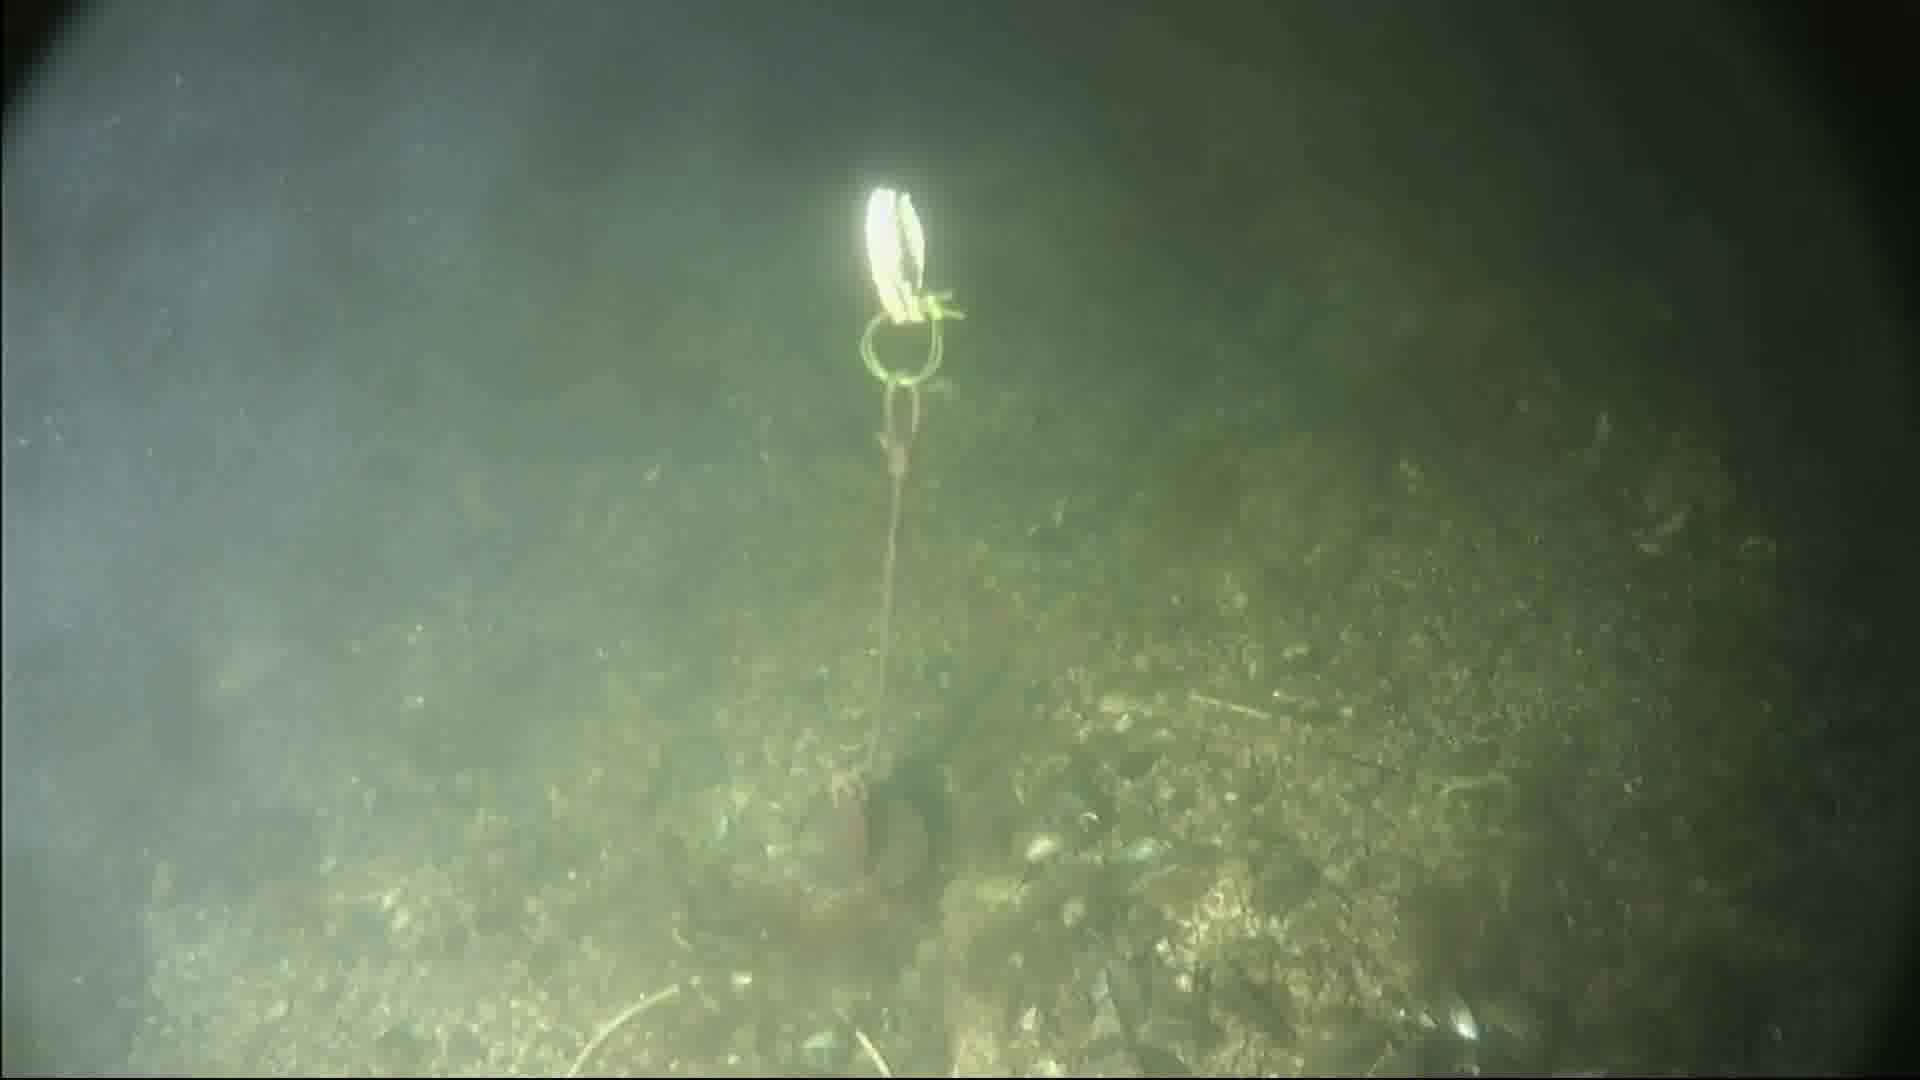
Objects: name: crab